Lokma
Also known as:
ar - Arabic: لقيمات
arz - Egyptian Arabic: لقمة القاضى
bn - Bangla: লোকমা
de - German: Lokma
el - Greek: Λουκουμάς
en-simple - Simple English: Lokma
es - Spanish: Lokma
fa - Persian: لقمه
fr - French: Lokma
he - Hebrew: לוקמס
it - Italian: Lokma
jv - Javanese: Lokma
ka - Georgian: ლოკმა
ko - Korean: 로크마
ku - Kurdish: Loqme
mk - Macedonian: Локма
pnt - Pontic: Τσιριχτά
ro - Romanian: Lokma
ru - Russian: Лукумадес
tr - Turkish: Lokma
uk - Ukrainian: Лукумадес
vep - Veps: Lukumades
Category: dessert (deep-fried dessert)
Cuisine: Iraqi, Syrian, Turkish, Iranian, Kuwaiti
Associated cuisines: Iraqi, Syrian, Turkish, Iranian, Kuwaiti, Greek, Arabic, Cypriot
Area: Mesopotamia
Countries: Iraq, Syria, Turkey, Iran, Kuwait
Region: Western Asia Southern Asia

The dish is a dessert made of leavened and deep fried dough balls, soaked in syrup or honey, sometimes coated with cinnamon or other ingredients.

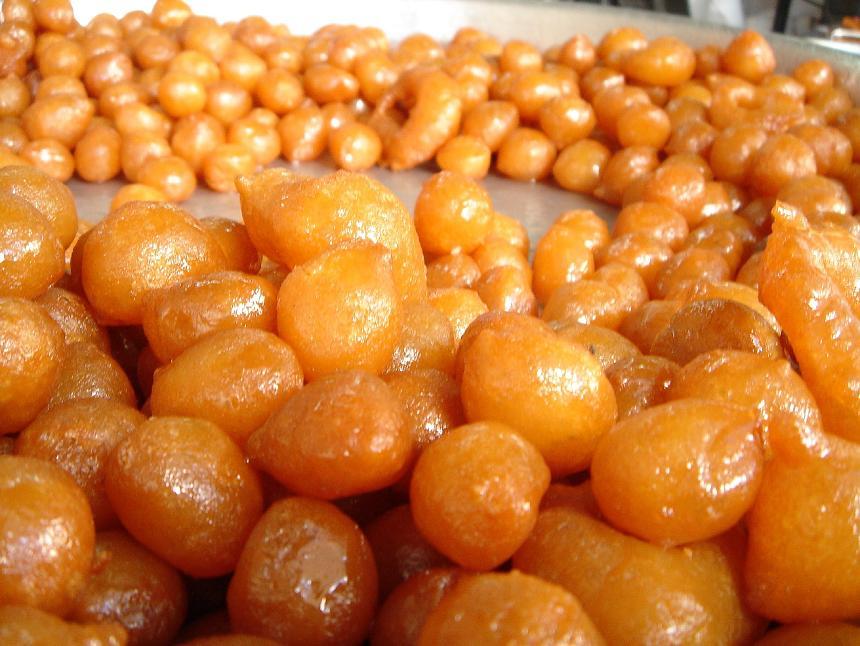
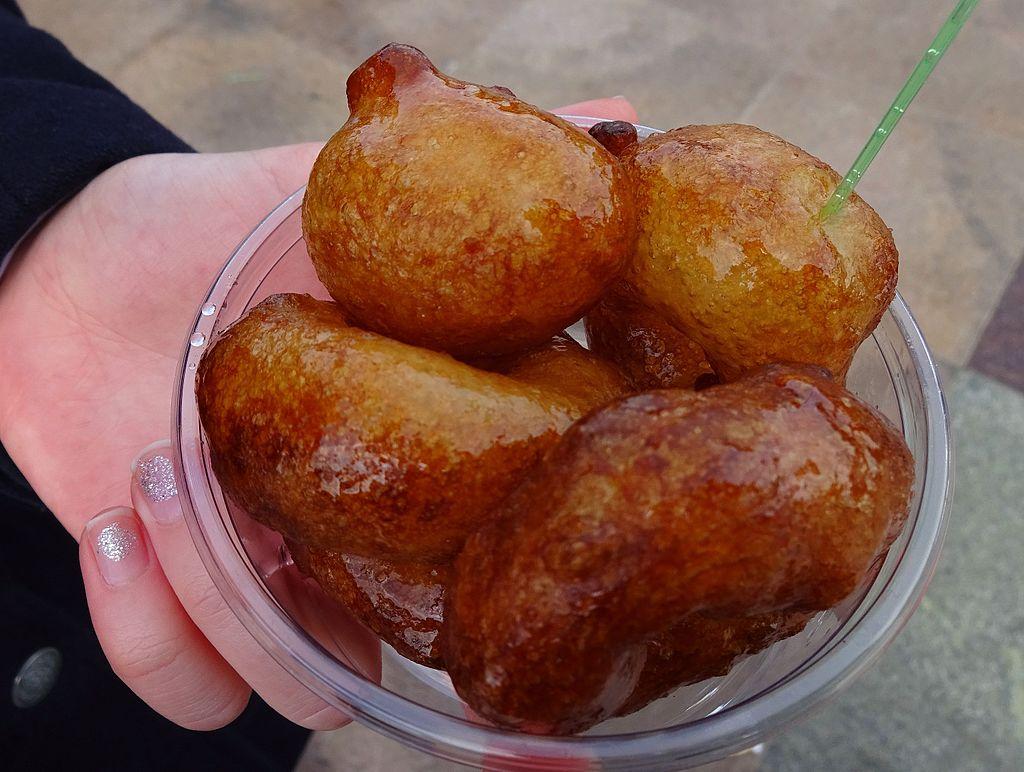
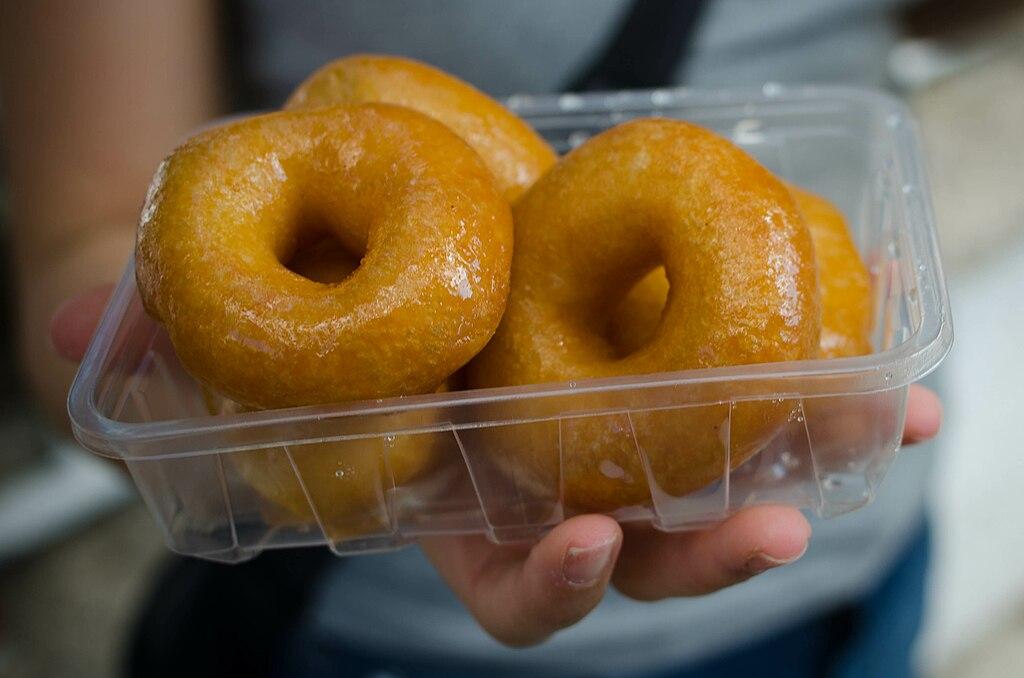
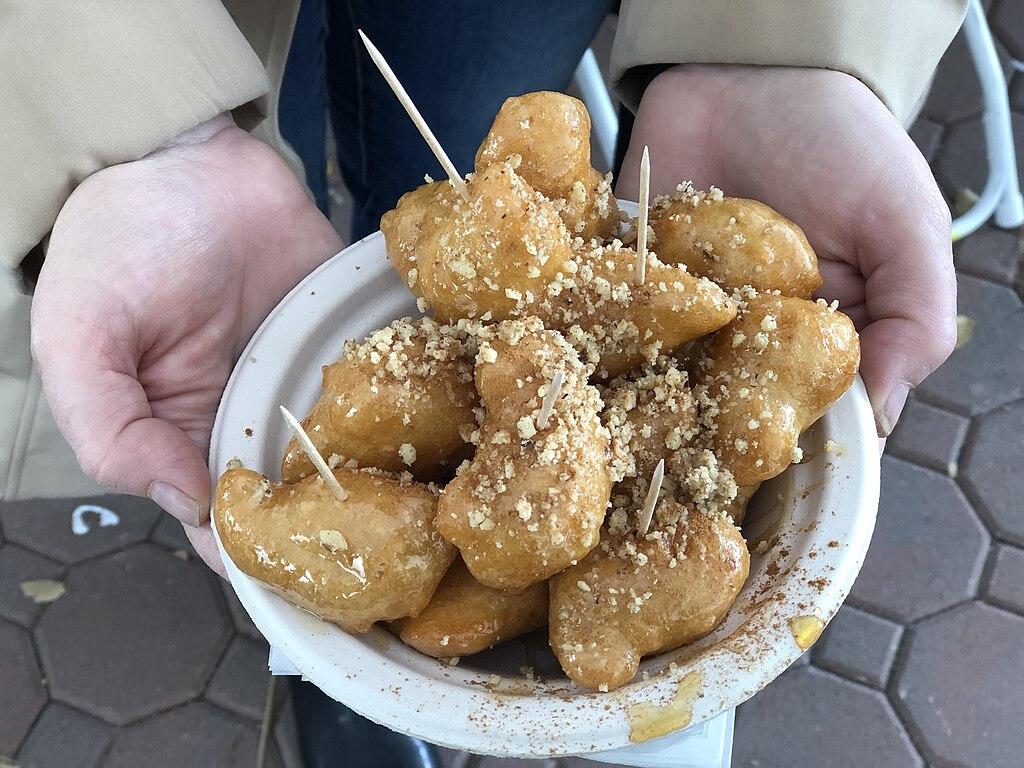